St. Paul's Church, Frankfurt am Main

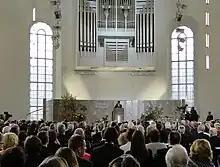
Ceremony for the 2009 Peace Prize of the German Book Trade in St. Paul's

In March 1944, during World War II, the church was destroyed along with much of the Frankfurt wider city centre in the Allied Bombing of Frankfurt. As a tribute to its symbolism of freedom and as the cradle of Germany, it was the first structure in Frankfurt the city rebuilt after the war. However, the city itself wanted to make use of the to-be-reconstructed building, thus St. Paul's Lutheran congregation and the city concluded to exchange the congregation's usufruct to this building for that of old St. Nicholas Church, only damaged by bombing.